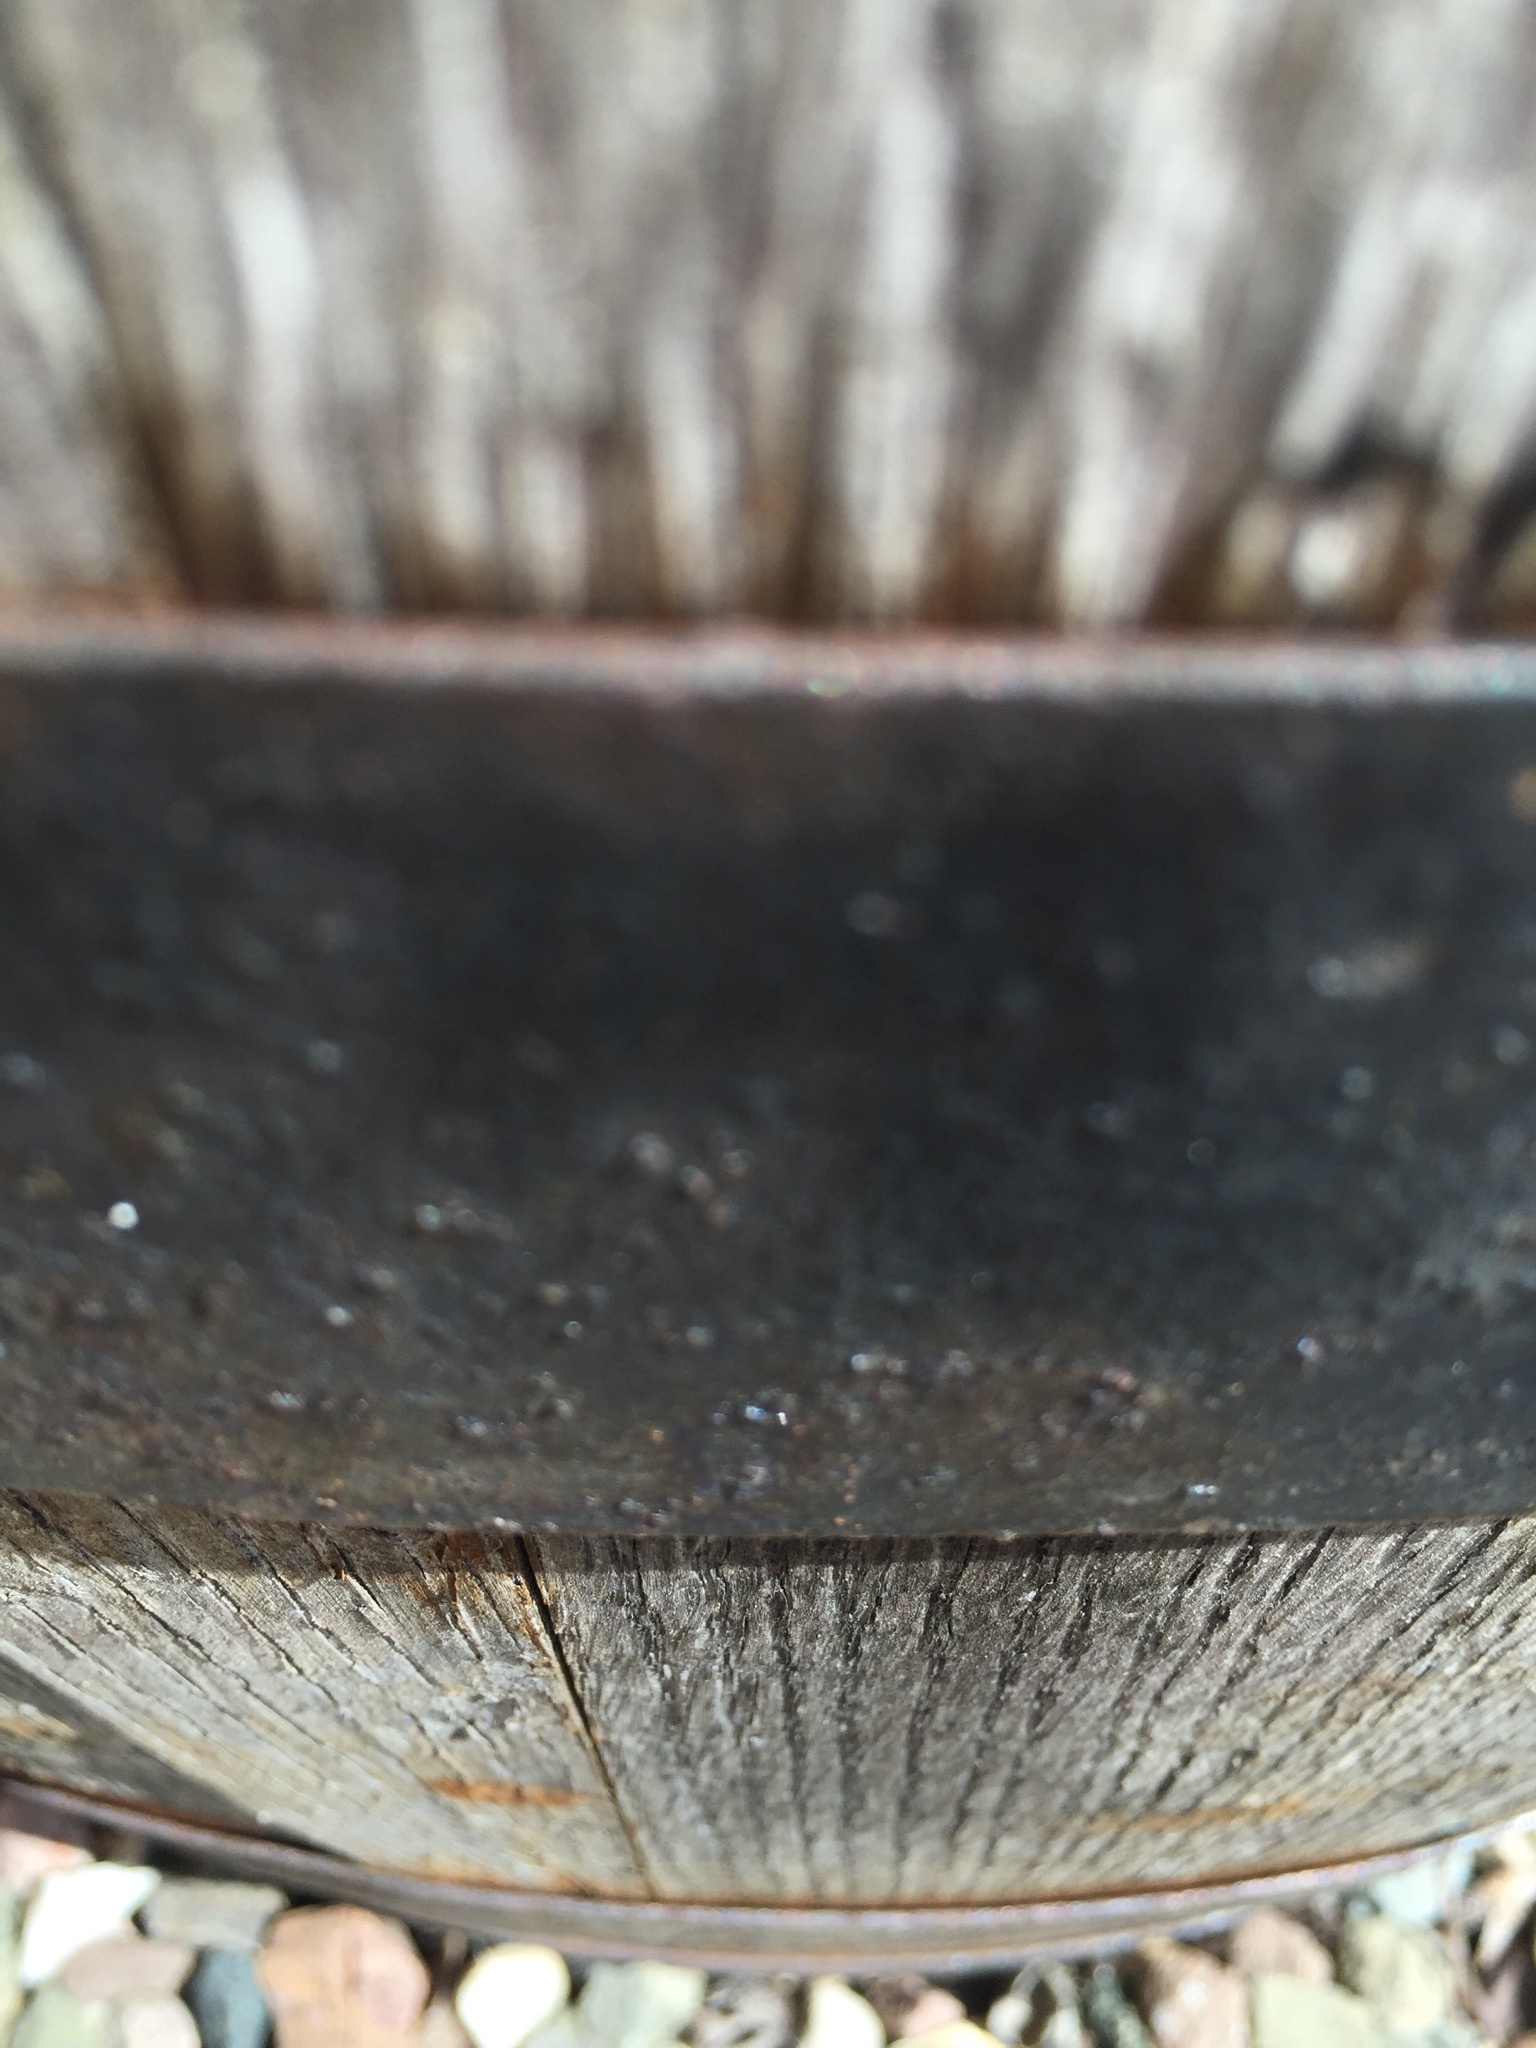
wood, soil, material, close up, iron, macro photography